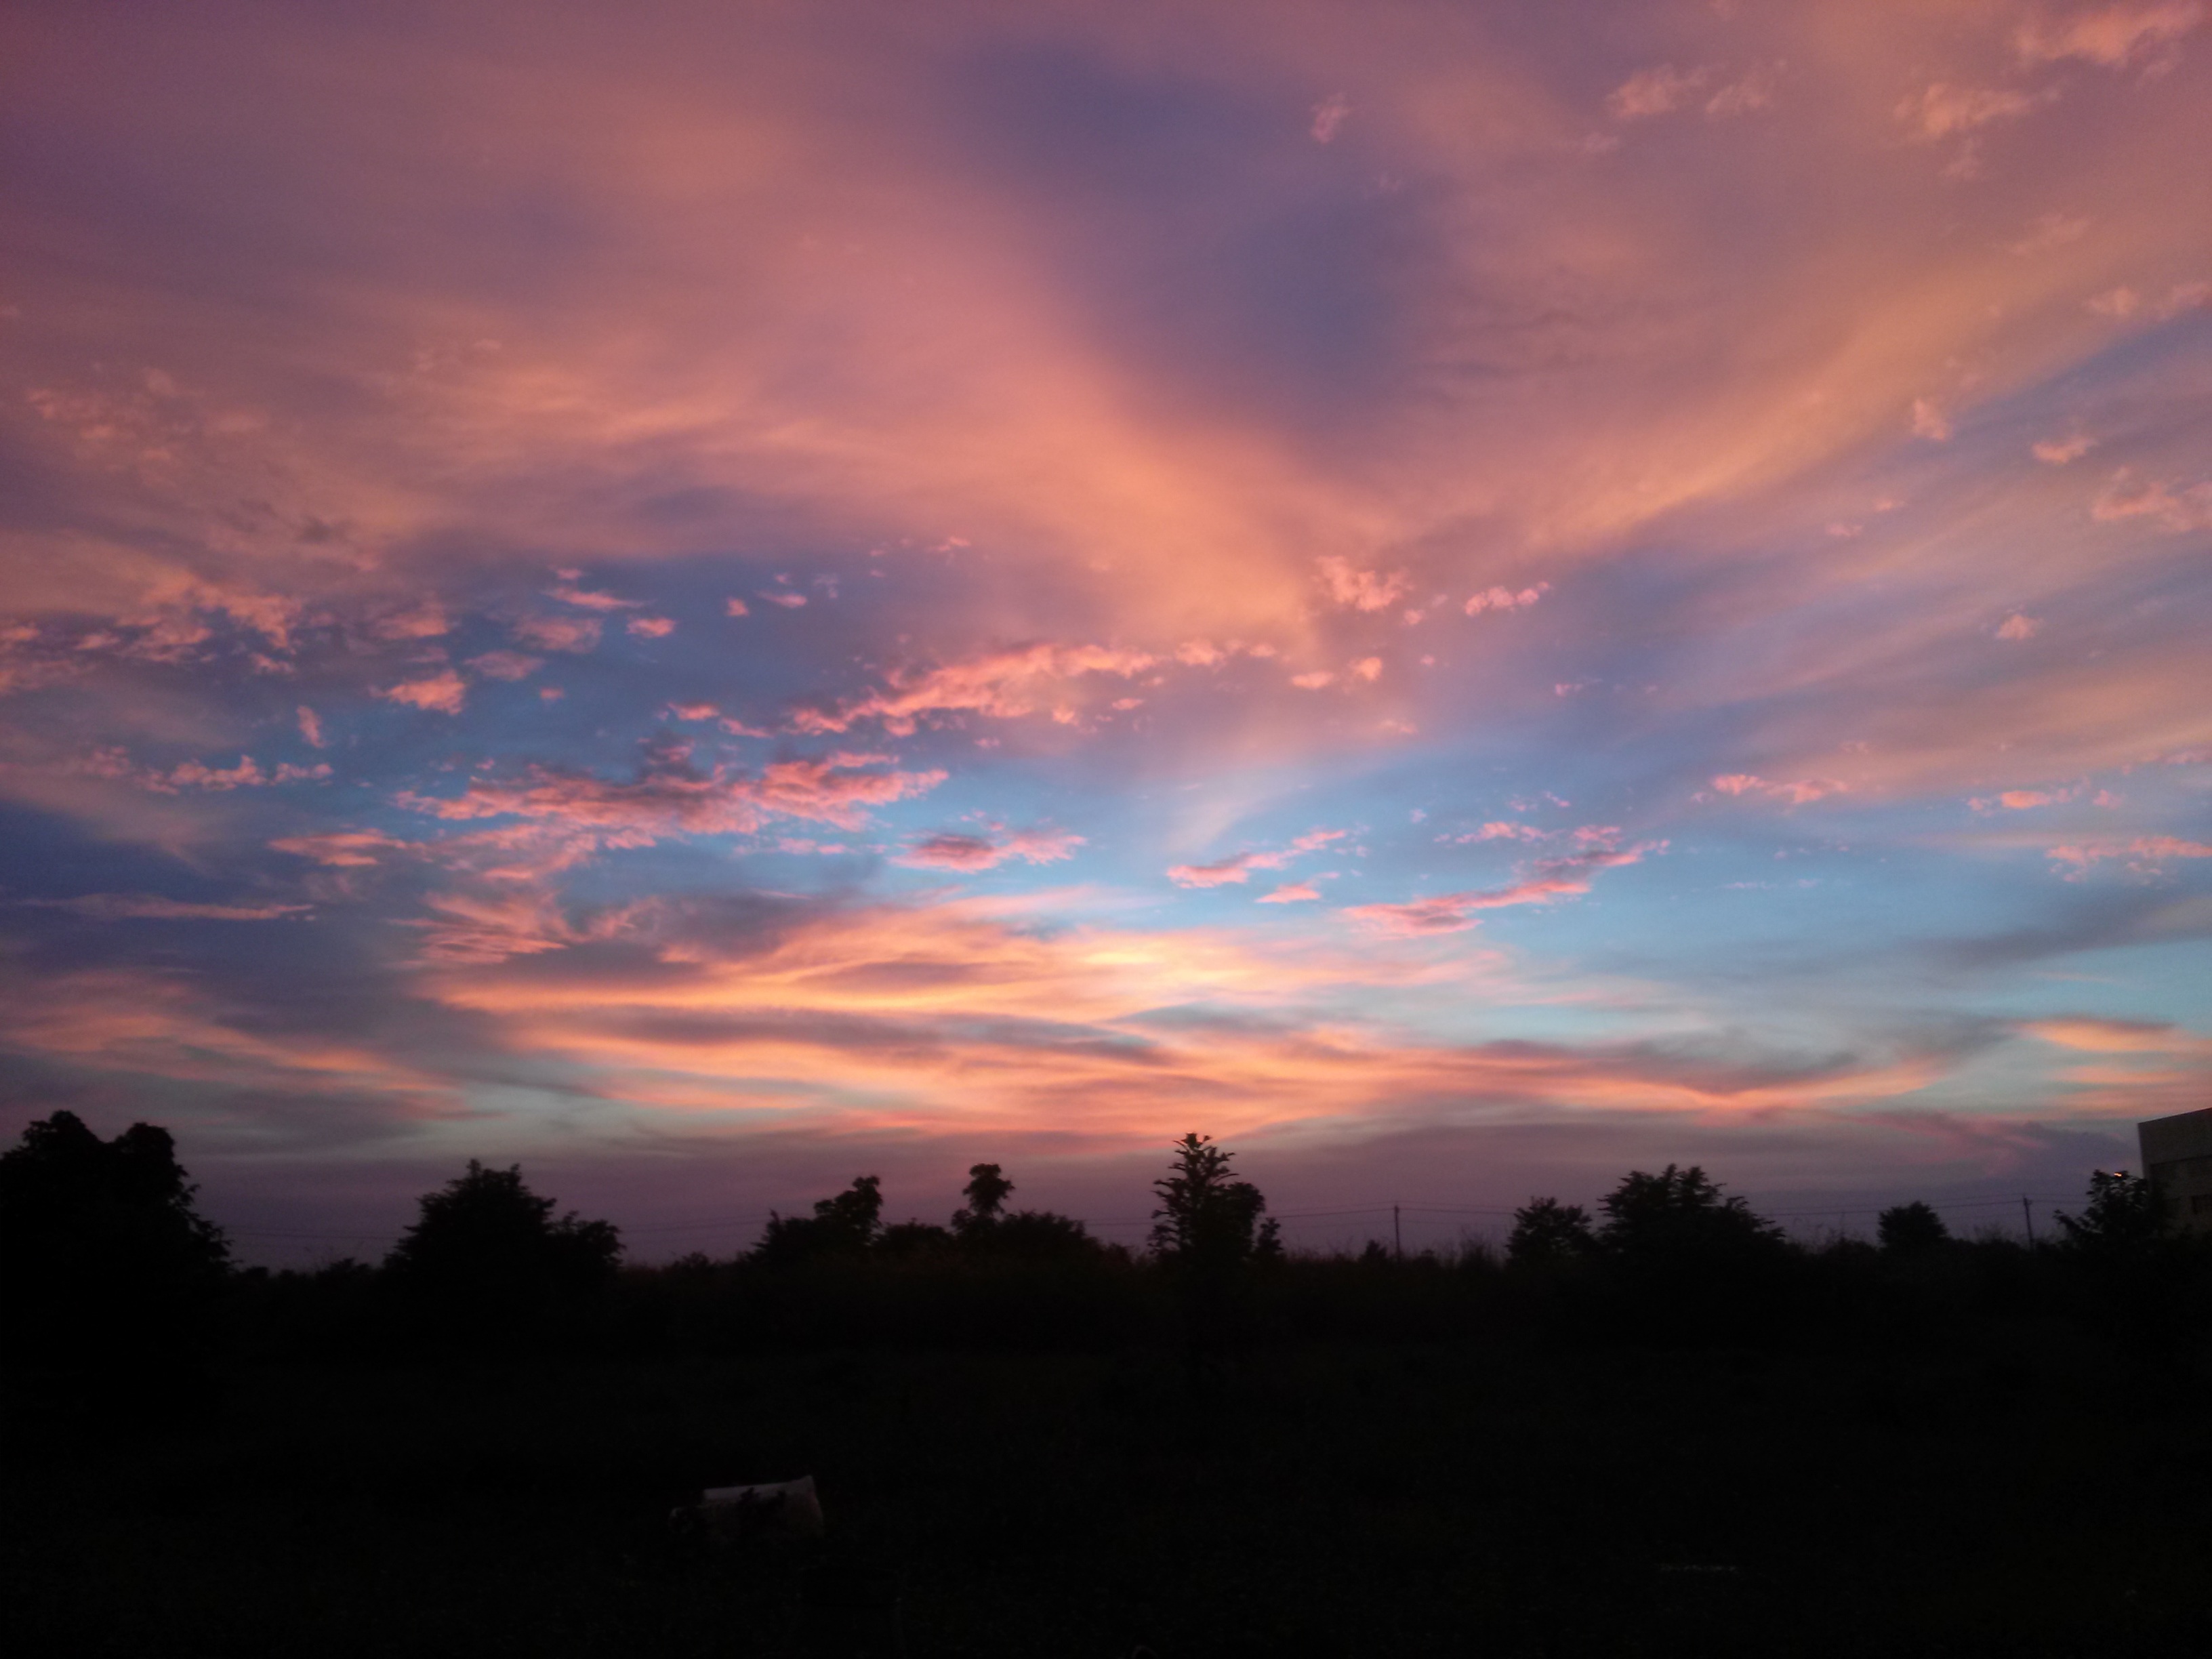
horizon, cloud, sky, sunrise, sunset, field, morning, dawn, atmosphere, dusk, evening, tranquil, afterglow, pm ta, red sky at morning